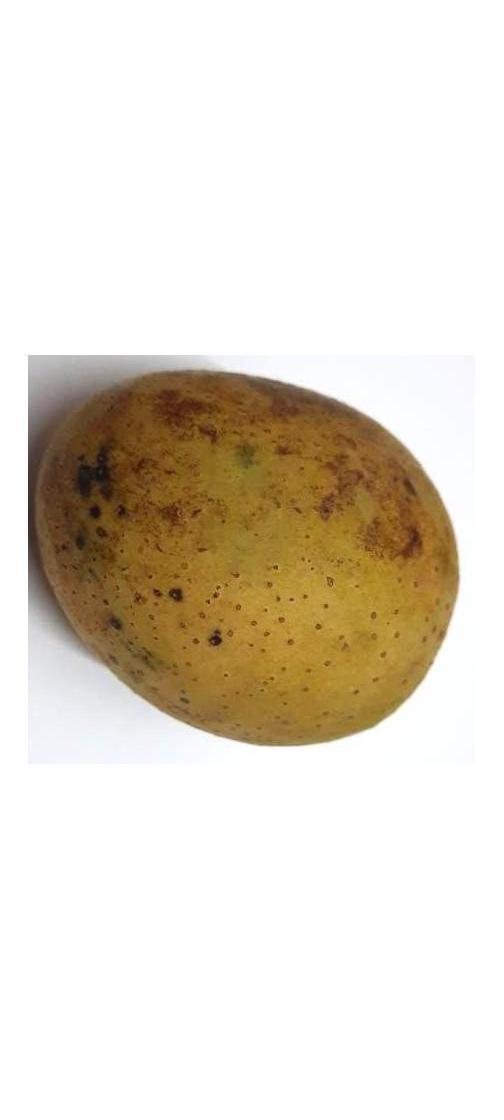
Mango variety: Gourmoti